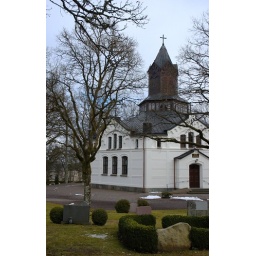
An interesting building - the bell tower and high windows are in the middle.